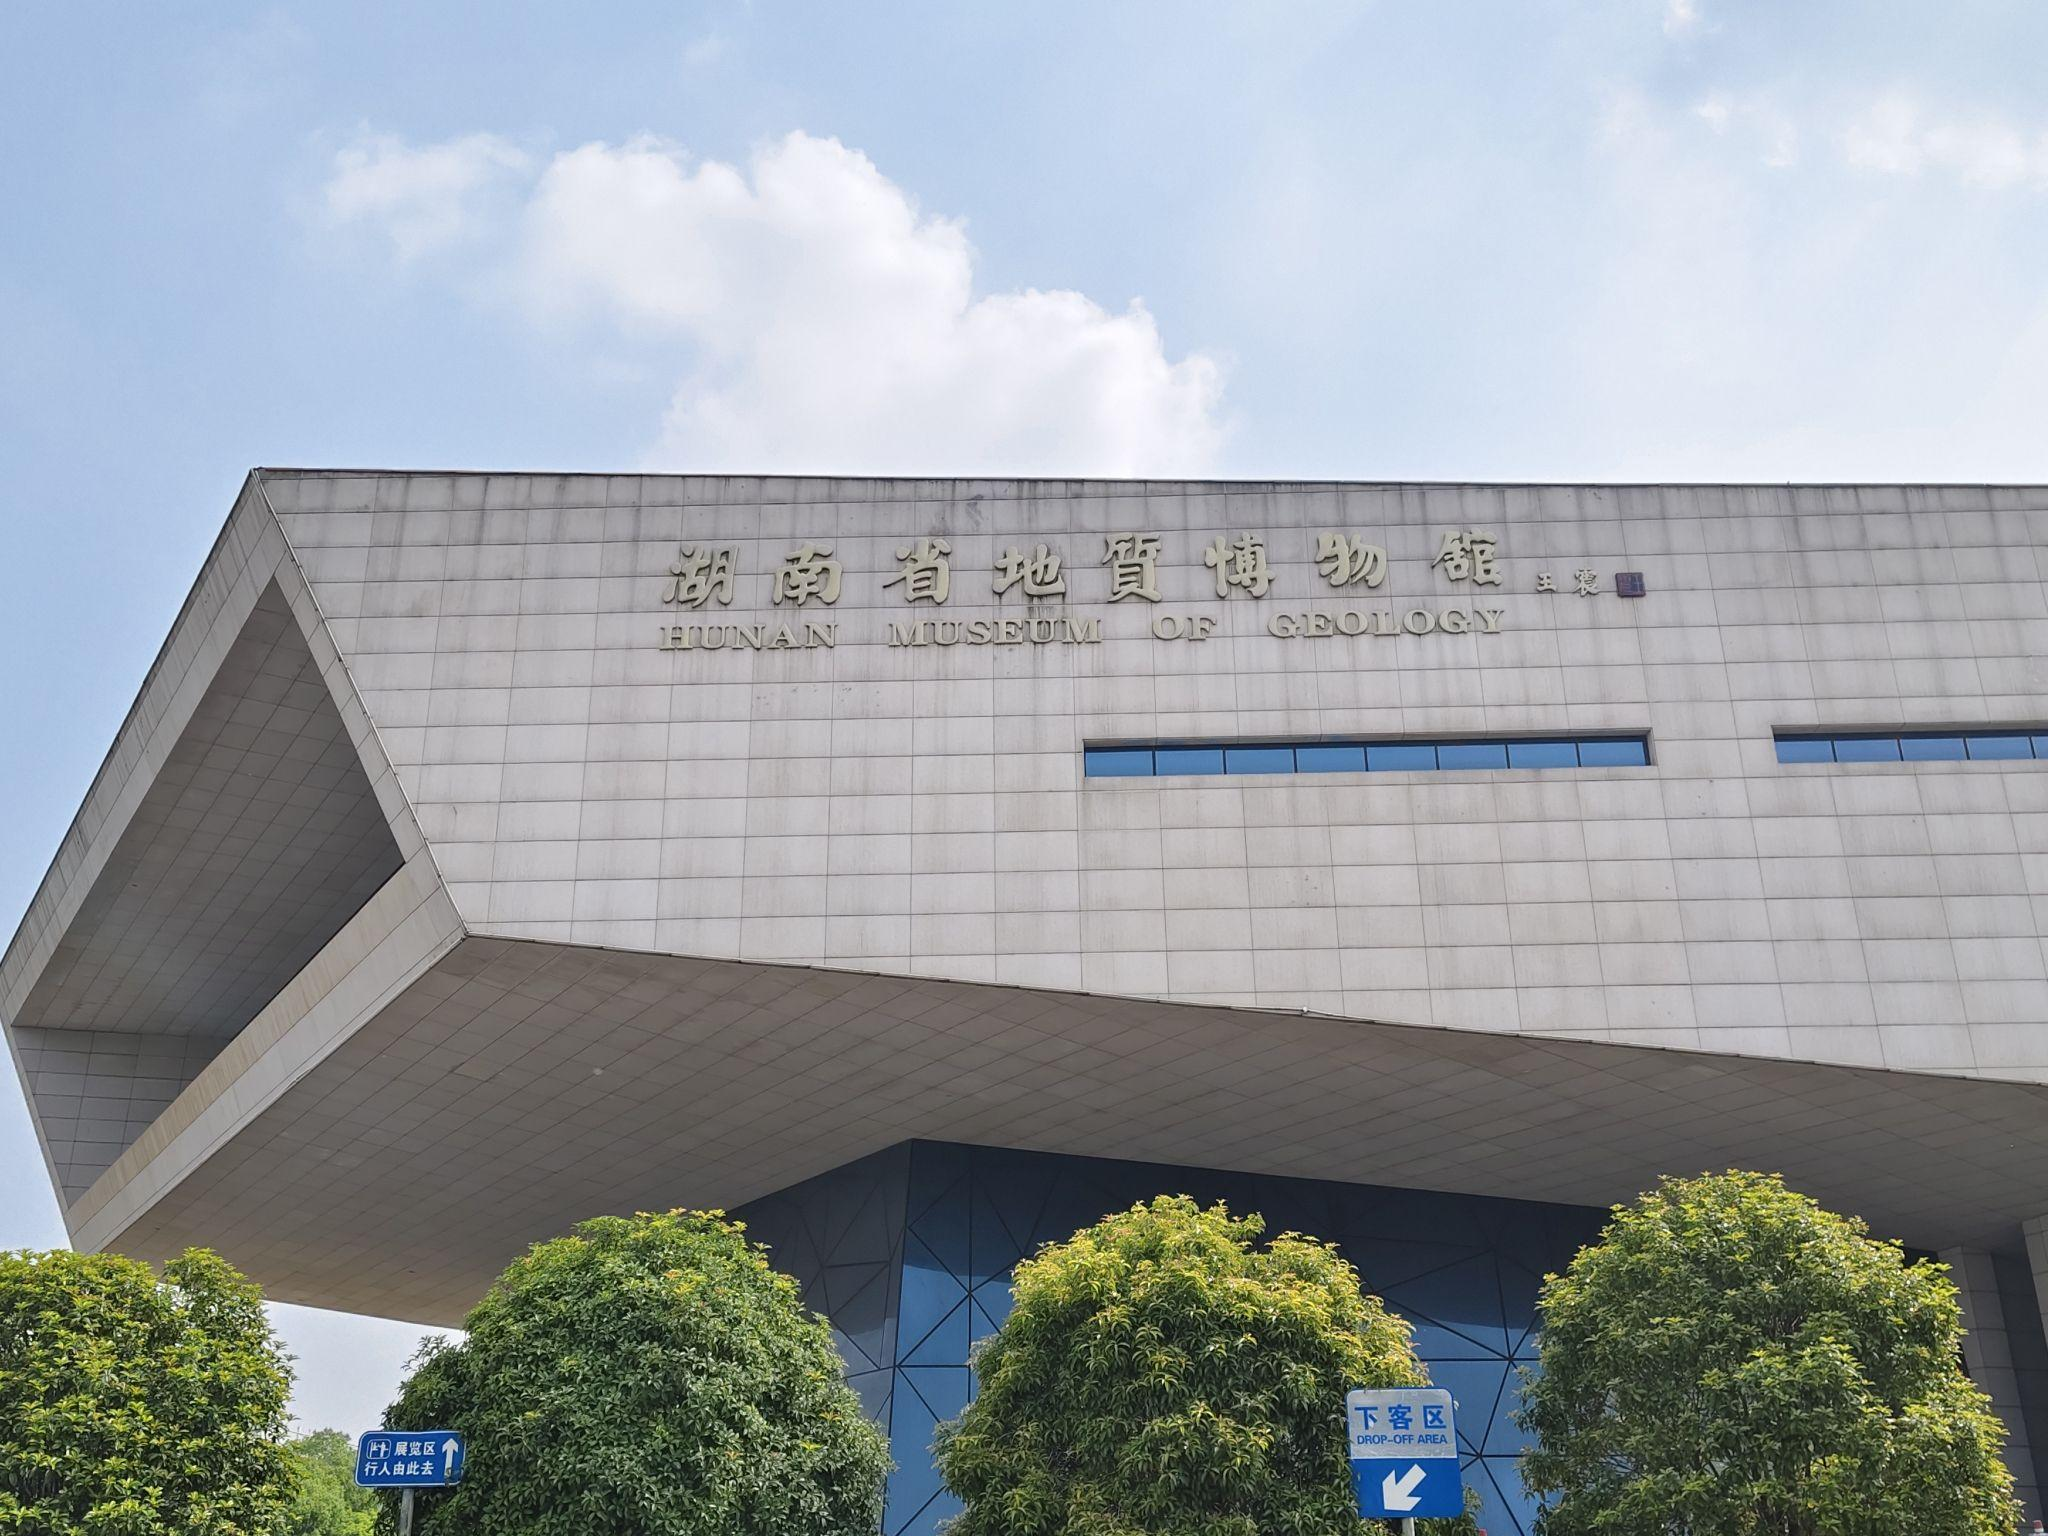
地标名称：湖南省地质博物馆
所在城市：长沙市·天心区